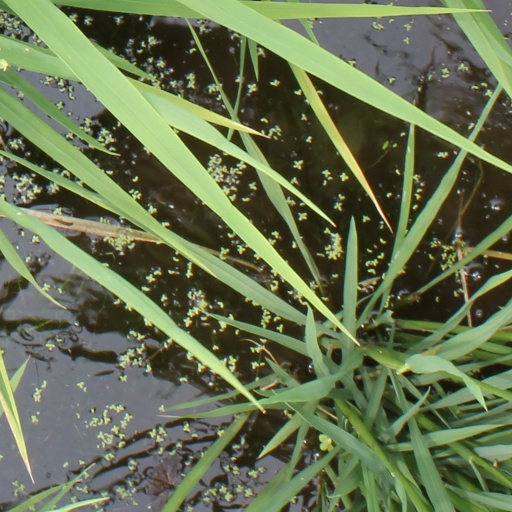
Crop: rice